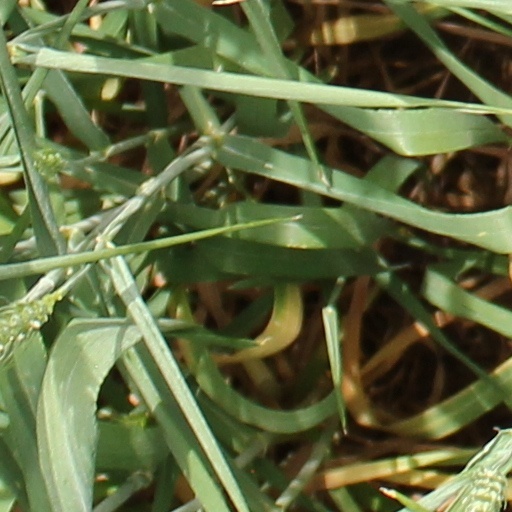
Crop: wheat